Chicago Blackhawks

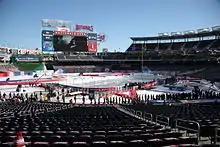
The Hawks faced the Washington Capitals at Nationals Park for the 2015 Winter Classic.

The United Center also recorded its 200th consecutive combined regular season and playoff Blackhawks sell-out on March 1 against the Columbus Blue Jackets, which began during the 2007–08 season with the game against the Blue Jackets on March 30, 2008. The Blackhawks won the Presidents' Trophy for the best regular season record in the NHL, and clinched home-ice advantage throughout the playoffs. After dispatching the eighth-seeded Minnesota Wild in the first round, the Blackhawks faced the seventh-seeded Detroit Red Wings in the conference semifinals. The Blackhawks won the series opener but lost the next three games and faced elimination. However, the Blackhawks clawed back into the series, eventually winning the series on a goal by Brent Seabrook in overtime of Game 7. The team then defeated the defending Stanley Cup champion and fifth-seeded Los Angeles Kings in five games to secure a second Stanley Cup Finals appearance in four seasons.